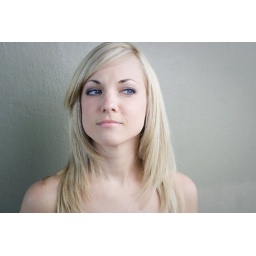
Headshot session with Bri. main: strobe through umbrella above and right. fill: bare strobe far away camera left against wall